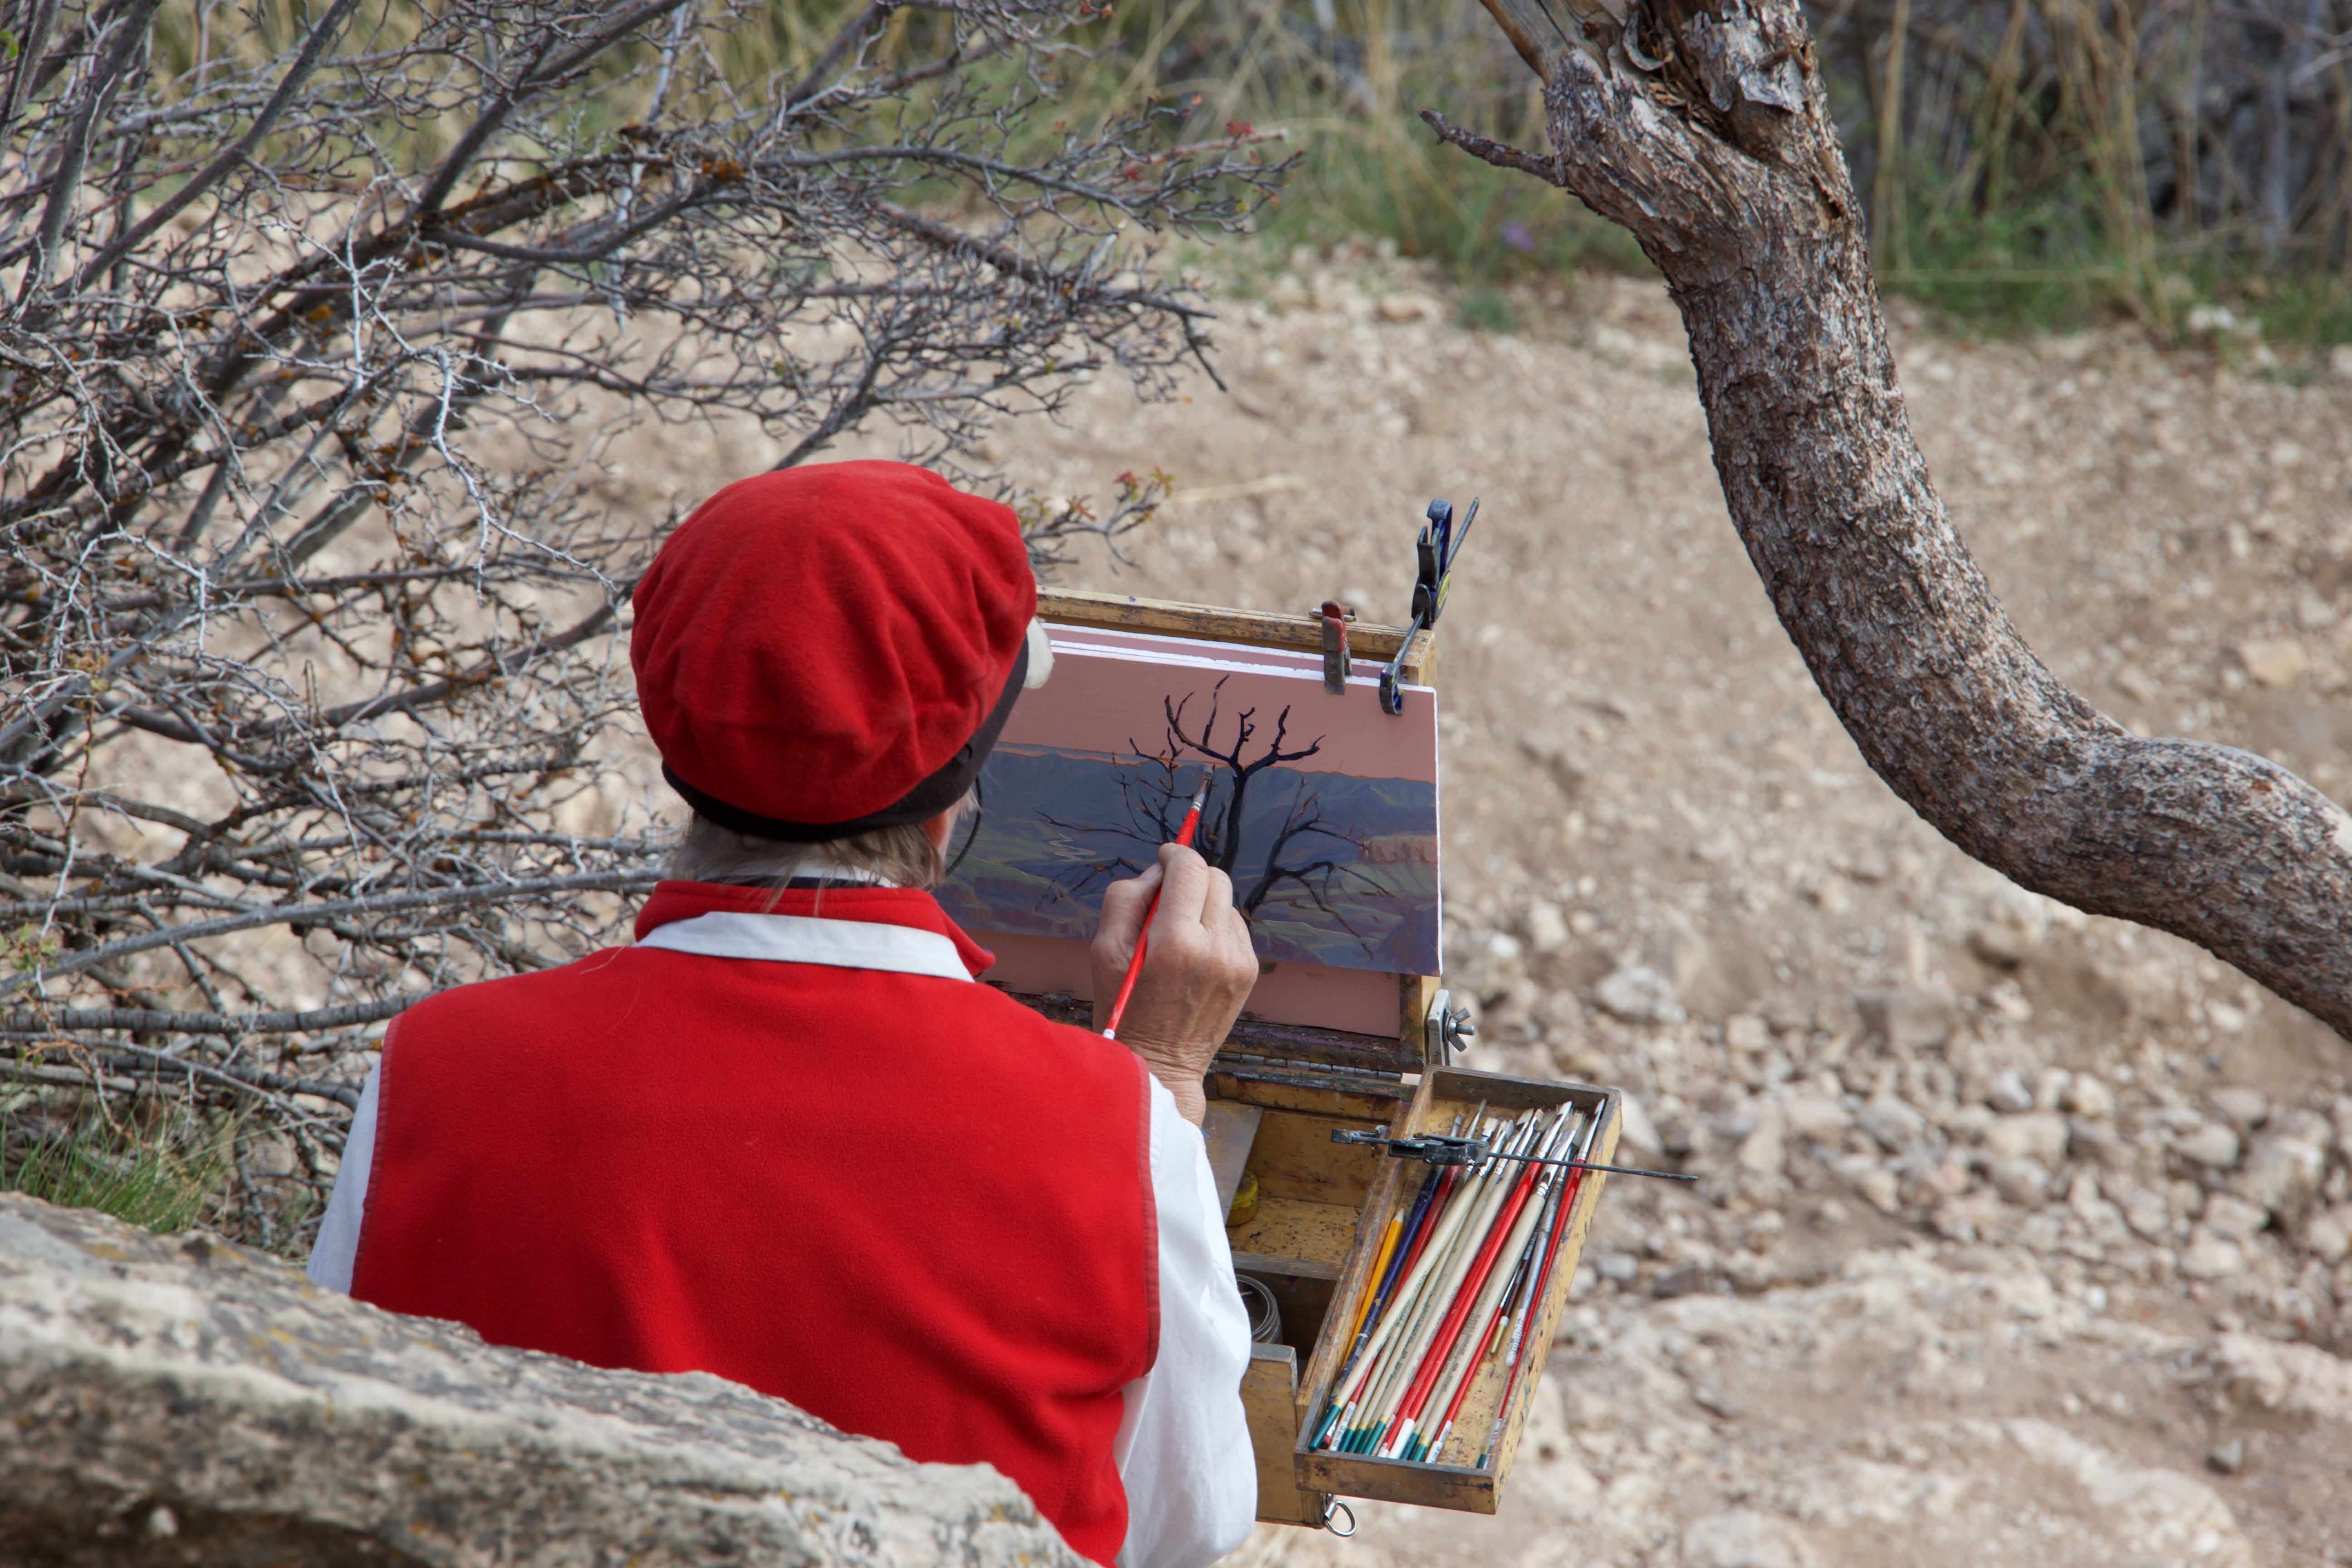
adventure, usa, paint, artwork, painting, art, painter, artists